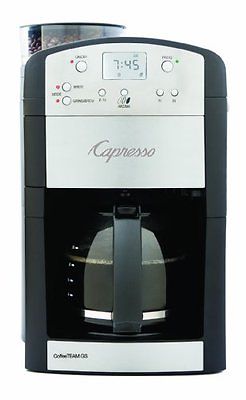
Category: coffee maker